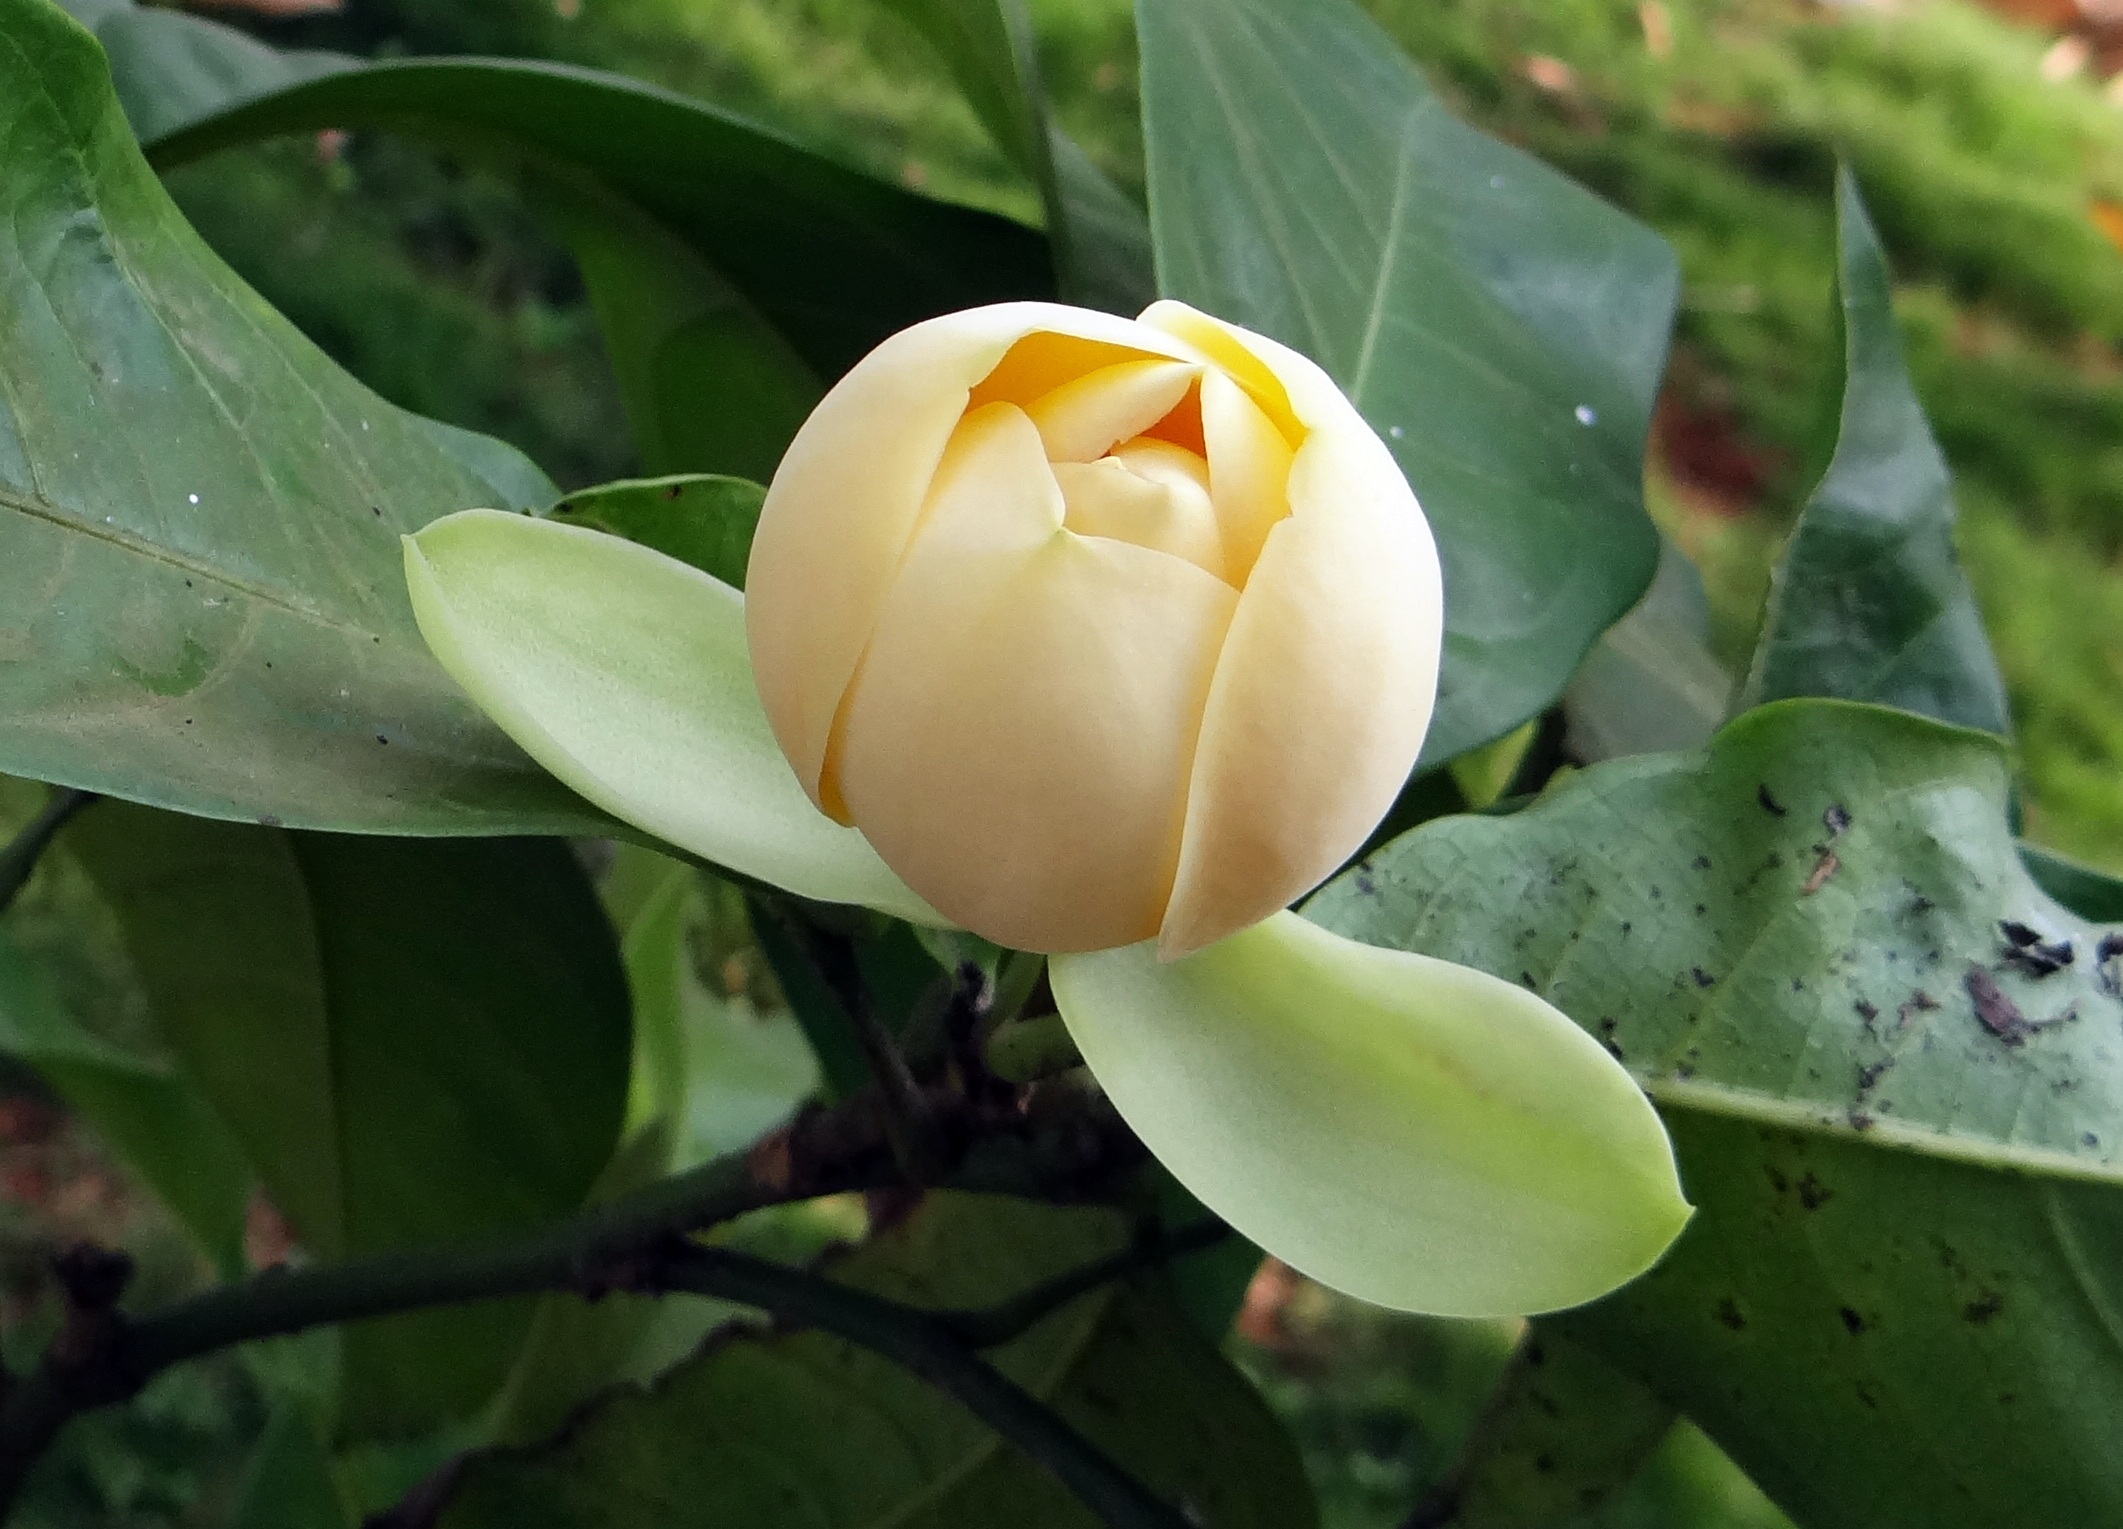
nature, blossom, plant, leaf, flower, bloom, floral, green, natural, botany, blooming, garden, dharwad, flora, india, magnolia, bud, magnoliaceae, macro photography, flowering plant, egg magnolia, magnolia liliifera, land plant, him champa, oothambal, talauma candollei